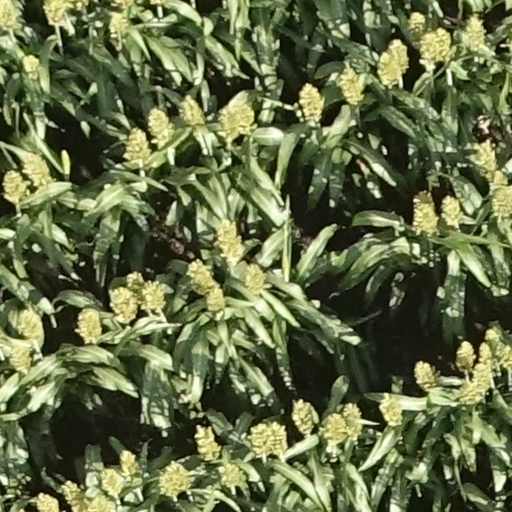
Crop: sorghum